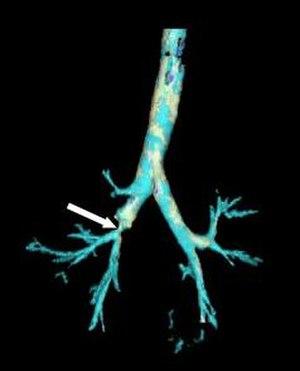
Une sténose, du grec στένωσις « rétrécissement », dérivé de στενός, est une modification anatomique qui se traduit par un rétrécissement d'une structure. Ainsi, la sténose aortique est un rétrécissement de la valve aortique.